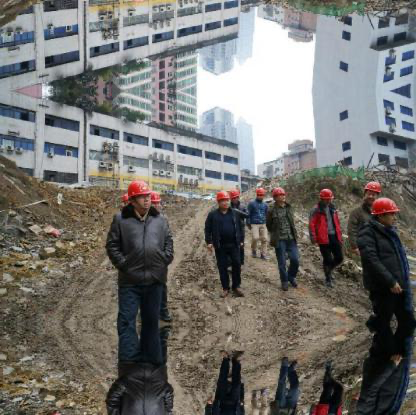
Objects in the image:
label: helmet
label: helmet
label: helmet
label: helmet
label: helmet
label: helmet
label: helmet
label: helmet
label: helmet